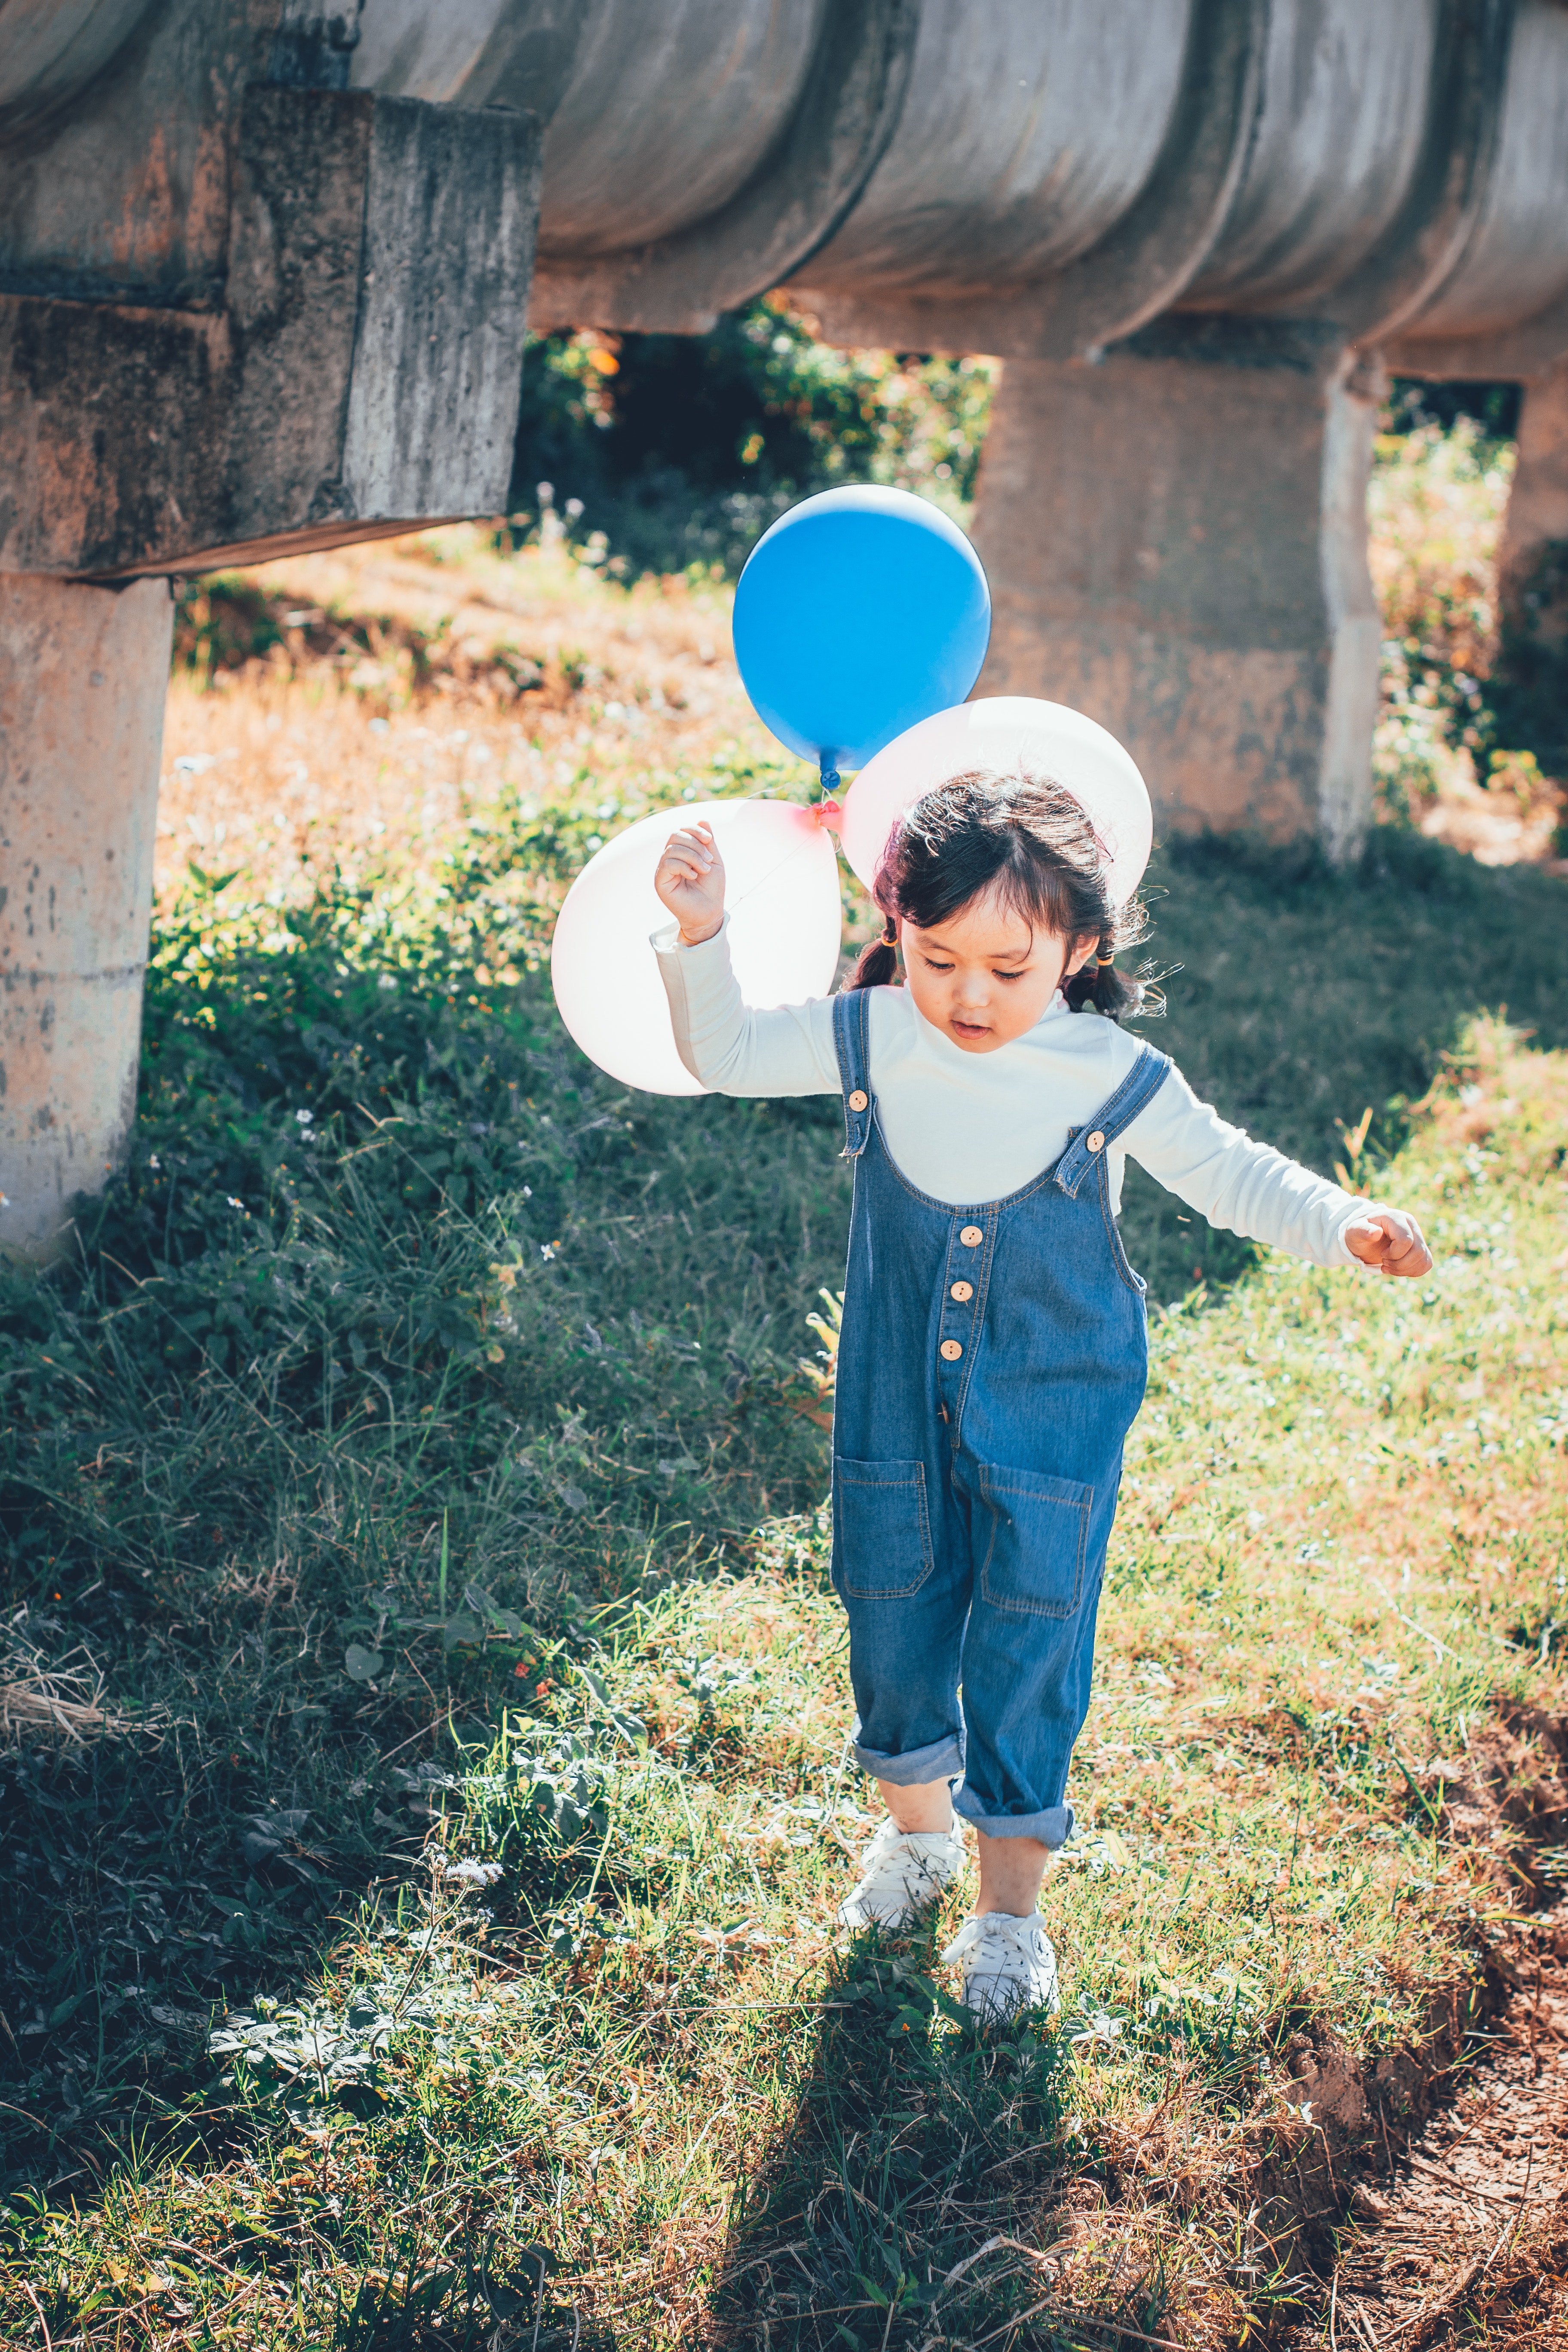
photograph, people, child, grass, toddler, tree, photography, smile, happy, balloon, plant, vacation, family, play, grassland